Tioga County Courthouse

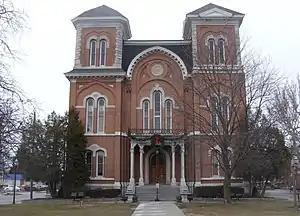
Tioga County Courthouse, February 2009

Tioga County Courthouse is a historic courthouse located at Owego in Tioga County, New York. It was built in 1871–72 and is a rectangular two-story building with 4 three-story towers, one on each corner. It is constructed of smooth, hard-burned brick of a red-pink color with decorative limestone features.